List of Twin Spica chapters

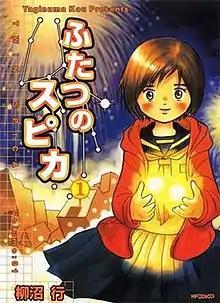
Cover art of the first volume of "Twin Spica" featuring lead character Asumi Kamogawa

Prior to writing "Twin Spica", Yaginuma had written several short stories depicting Asumi's childhood, beginning with . These stories were serialized by Media Factory from the July 2000 issue (released June 5, 2000) of the "seinen" manga magazine "Comic Flapper" until June 5, 2002. The Asumi story arc sets the stage for "Twin Spica" by introducing figures from her childhood that will affect her growth at the fictional Tokyo Space Academy. The main story arc at the space academy was first serialized in the October 2001 issue (released September 5, 2001) of "Comic Flapper". It continued until the publication of the 89th chapter on August 5, 2009. Both story arcs have been compiled into 16 bound volumes, with chapters of the Asumi story arc interspersed among several volumes. The series is licensed by Tong Li Publishing for Chinese-language release in Taiwan under the title "Dream of Spica".